William Mills (inventor)

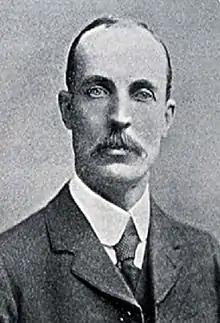
Sir William Mills

Sir William Mills (24 April 1856 – 7 January 1932) was an English engineer. He invented the Mills bomb, which was developed and manufactured at his factory in Birmingham, England.